Boydtown, New South Wales

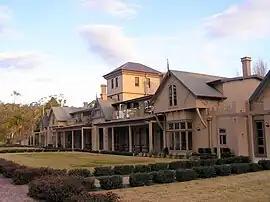
The Seahorse Inn in July 2006

Boydtown is a village on Twofold Bay near Eden, on the far south coast of New South Wales, Australia. It was the original settlement in the bay, founded by Benjamin Boyd in 1843 to service his properties on the Monaro plains. The remains of whaling stations and the local landmark Boyd's Tower, a stone spotting tower used to look for whales, are all nearby.